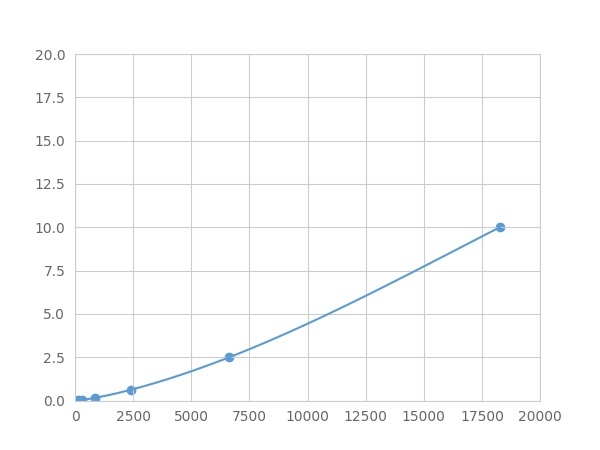
Magnetic Luminex Assay Kit for Desmocollin 3 (DSC3) ,etc.
Product No. LMG437Hu Organism Species Homo sapiens (Human). Sample Type Serum, plasma, tissue homogenates and other biological fluids. Test Method Double-antibody Sandwich Assay Length 3.5h Detection Range 0.01-10ng/mL Sensitivity The minimum detectable dose of this kit is typically less than 0.003 ng/mL. UOM 1Plex 2Plex 3Plex 4Plex 5Plex 6Plex 7Plex 8Plex Specificity This assay has high sensitivity and excellent specificity for detection of Desmocollin 3 (DSC3) ,etc.. No significant cross-reactivity or interference between Desmocollin 3 (DSC3) ,etc. and analogues was observed. Recovery Matrices listed below were spiked with certain level of recombinant Desmocollin 3 (DSC3) ,etc. and the recovery rates were calculated by comparing the measured value to the expected amount of Desmocollin 3 (DSC3) ,etc. in samples. Matrix Recovery range (%) Average(%) serum(n=5) 81-101 96 EDTA plasma(n=5) 94-105 101 heparin plasma(n=5) 78-103 88 Precision Intra-assay Precision (Precision within an assay): 3 samples with low, middle and high level Desmocollin 3 (DSC3) ,etc. were tested 20 times on one plate, respectively. Inter-assay Precision (Precision between assays): 3 samples with low, middle and high level Desmocollin 3 (DSC3) ,etc. were tested on 3 different plates, 8 replicates in each plate. CV(%) = SD/meanX100 Intra-Assay: CV<10% Inter-Assay: CV<12% Linearity The linearity of the kit was assayed by testing samples spiked with appropriate concentration of Desmocollin 3 (DSC3) ,etc. and their serial dilutions. The results were demonstrated by the percentage of calculated concentration to the expected. Sample 1:2 1:4 1:8 1:16 serum(n=5) 87-101% 80-97% 98-105% 95-103% EDTA plasma(n=5) 98-105% 84-99% 92-105% 82-97% heparin plasma(n=5) 78-90% 78-90% 88-99% 96-104% Stability The stability of kit is determined by the loss rate of activity. The loss rate of this kit is less than 5% within the expiration date under appropriate storage condition. To minimize extra influence on the performance, operation procedures and lab conditions, especially room temperature, air humidity, incubator temperature should be strictly controlled. It is also strongly suggested that the whole assay is performed by the same operator from the beginning to the end. Reagents and materials provided Reagents Quantity Reagents Quantity 96-well plate 1 Plate sealer for 96 wells 4 Pre-Mixed Standard 2 Standard Diluent 1×20mL Pre-Mixed Magnetic beads (22#:DSC3) 1 Analysis buffer 1×20mL Pre-Mixed Detection Reagent A 1×120μL Assay Diluent A 1×12mL Detection Reagent B (PE-SA) 1×120μL Assay Diluent B 1×12mL Sheath Fluid 1×10mL Wash Buffer (30 × concentrate) 1×20mL Instruction manual 1 Assay procedure summary 1. Preparation of standards, reagents and samples before the experiment; 2. Add 100μL standard or sample to each well, add 10μL magnetic beads, and incubate 90min at 37°C on shaker; 3. Remove liquid on magnetic frame, add 100μL prepared Detection Reagent A. Incubate 60min at 37°C on shaker; 4. Wash plate on magnetic frame for three times; 5. Add 100μL prepared Detection Reagent B, and incubate 30 min at 37°C on shaker; 6. Wash plate on magnetic frame for three times; 7. Add 100μL sheath solution, swirl for 2 minutes, read on the machine. Catalog No. Related products for research use of Homo sapiens (Human) Organism species Applications (RESEARCH USE ONLY!) RPG437Hu01 Recombinant Desmocollin 3 (DSC3) Positive Control; Immunogen; SDS-PAGE; WB. PAG437Hu01 Polyclonal Antibody to Desmocollin 3 (DSC3) WB; IHC; ICC; IP. MAG437Hu21 Monoclonal Antibody to Desmocollin 3 (DSC3) WB; IHC; ICC; IP. SEG437Hu ELISA Kit for Desmocollin 3 (DSC3) Enzyme-linked immunosorbent assay for Antigen Detection. LMG437Hu Magnetic Luminex Assay Kit for Desmocollin 3 (DSC3) ,etc. Magnetic Luminex Assay for Antigen Detection.
Brand: Cloud-clone
Category: Business & Industrial > Science & Laboratory > Laboratory Equipment > Spectrometers